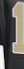
Number: 1